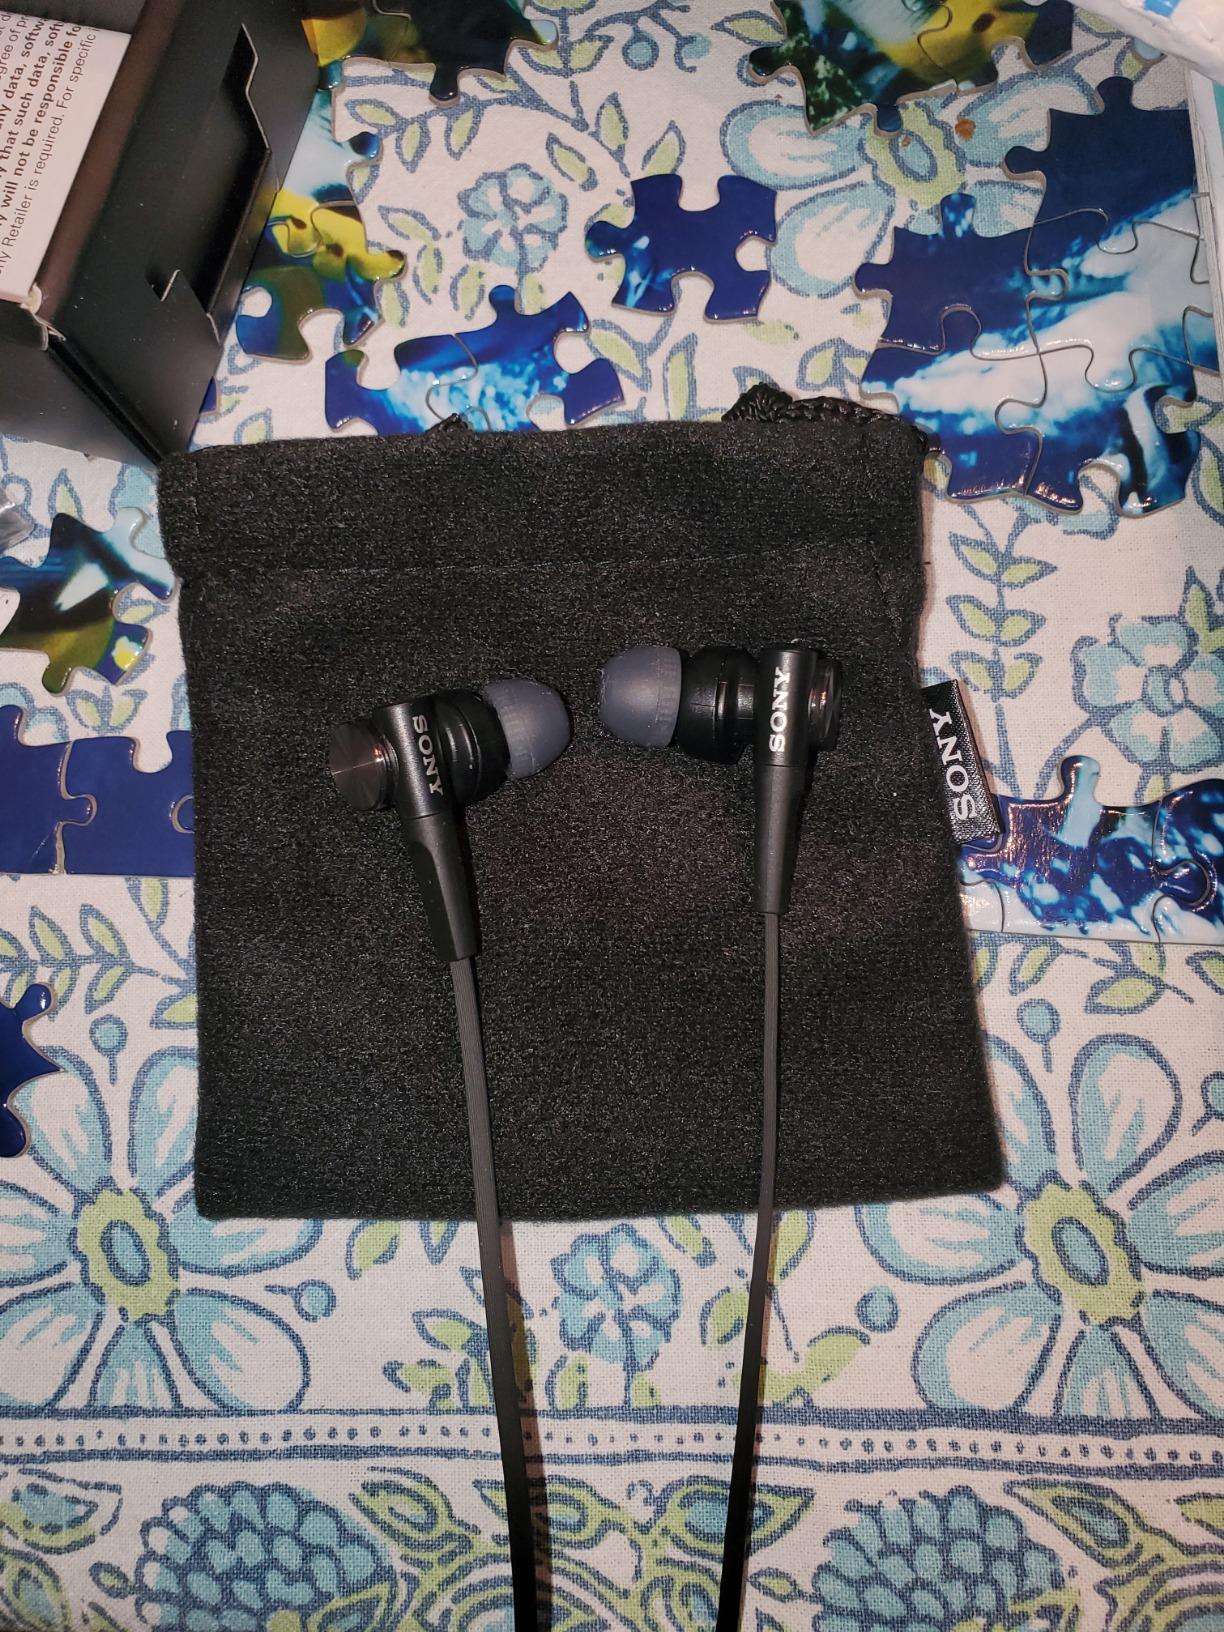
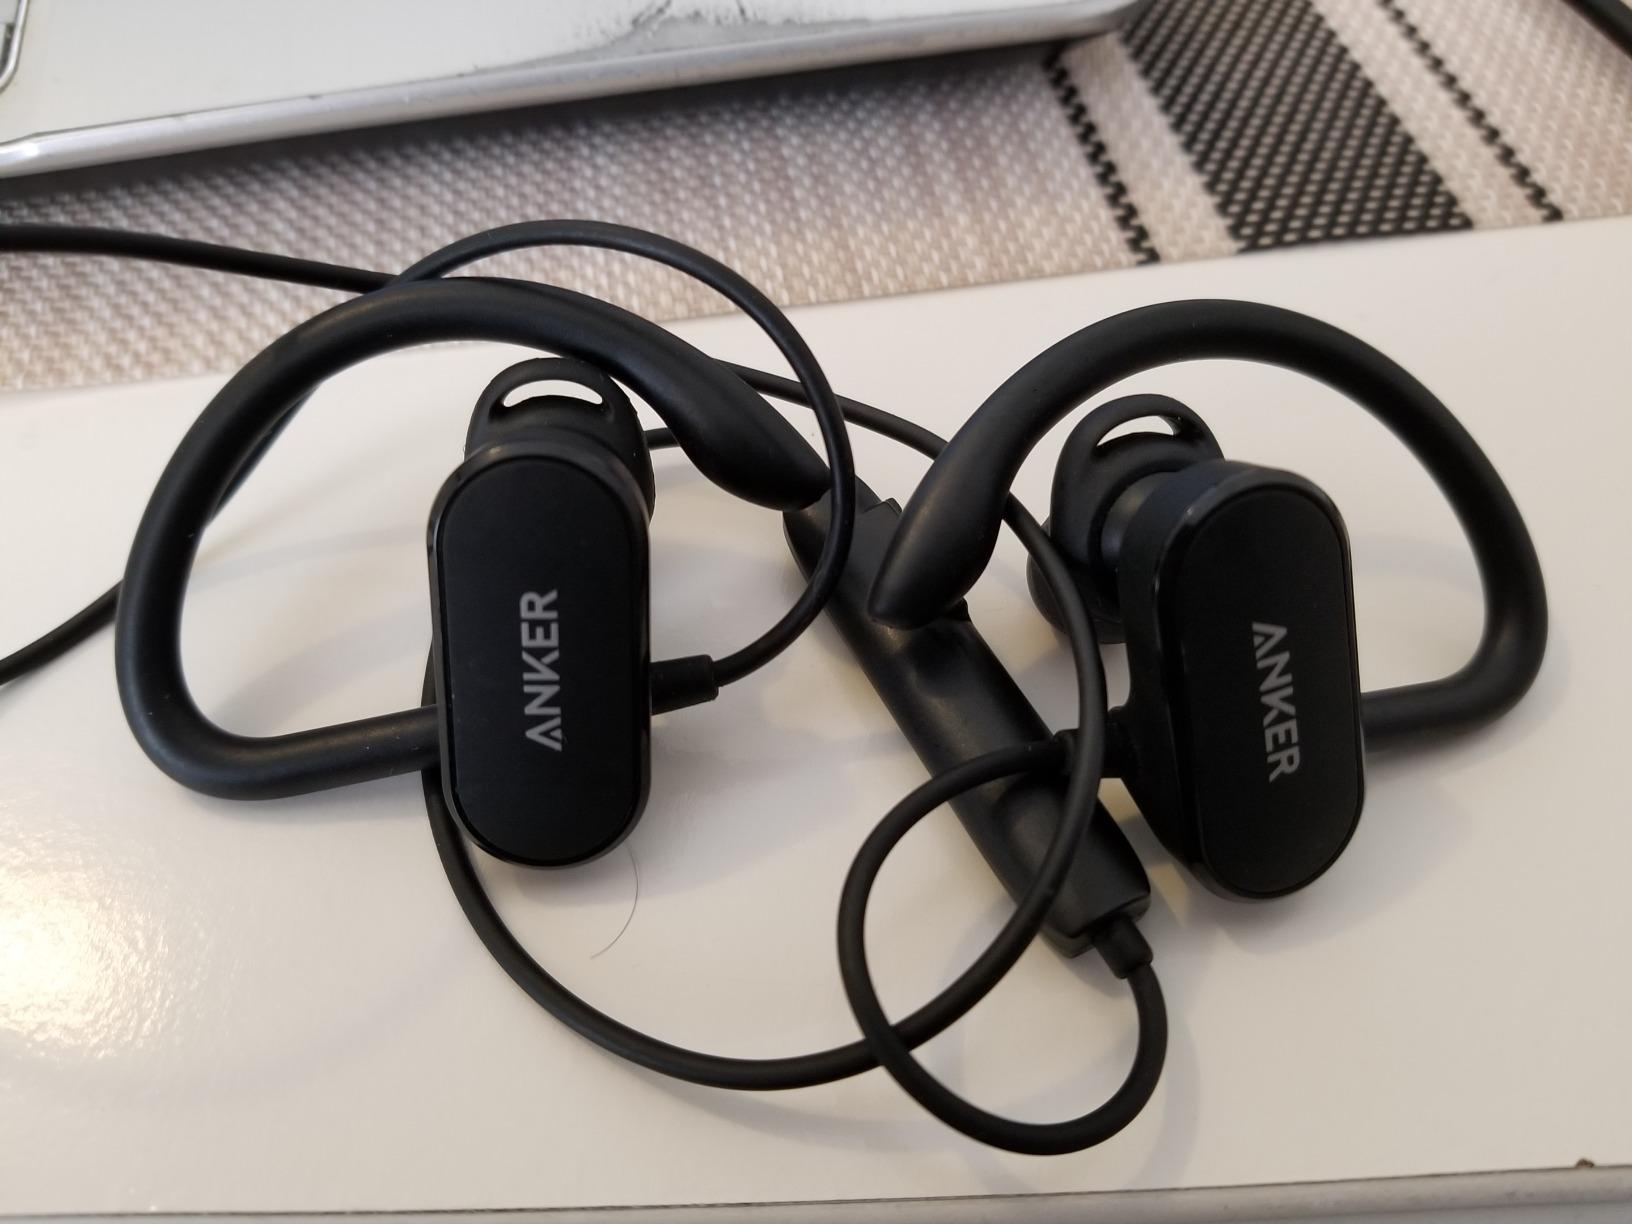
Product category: headphones
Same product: no